Tourism in Albania

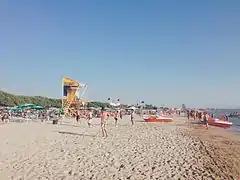
Golem beach, south of Durrës, is a popular summer retreat.

Lake Shkodër, the largest lake in Southern Europe, is a popular destination due to its natural richness and ease of access both from land and sea. The surrounding area around the lake is desirable for a vacation spent in peace and quiet. Other tourist attractions include sailing, fishing and other water sports.